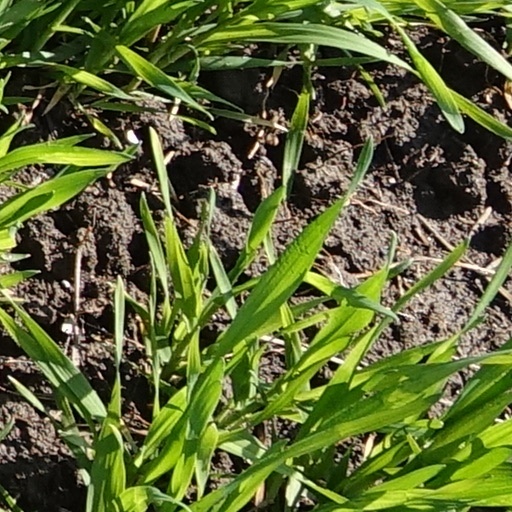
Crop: wheat